Music of Final Fantasy XV

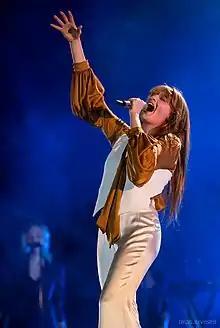
Florence Welch (pictured 2015) sang the game's theme songs, while her band Florence and the Machine performed them.

The game's theme song is a cover of Ben E. King's "Stand by Me", performed by the English indie rock band Florence and the Machine and sung by the band's leader, Florence Welch. It was used in all versions of the game. The cover used a full orchestra, including brass, strings and timpani. In addition, the recurring theme "Prelude to "Final Fantasy"" was incorporated as a backing player on the harp. Welch stated that she wanted to make a "mystical" contribution to the game. She also commented that "Stand by Me" was a difficult song to improve upon. When deciding upon an artist who had their own unique "world" that would fit with the setting of "XV", Florence and the Machine was one of many bands Square Enix looked at.